Citrofortunella

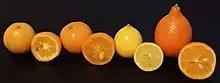
Citrofortunella varieties (left to right): Jiangsu kumquat, calamansi, limequat, mandarinquat

Citrofortunella are a large group of commercial hybrids that cross the kumquat with other citrus. In the system of citrus taxonomy established by Swingle, kumquats were placed in a different genus, "Fortunella", from "Citrus", which included citron, mandarin orange, pomelo and papedas. The result of genetic crosses between kumquats and these other citrus would then be intergeneric hybrids, so a novel genus name was coined for them in 1975, by compounding the names of the contributing genera to form "Citrofortunella". That the genus is of a hybrid nature is represented by a multiplication sign before the genus name, for example × "Citrofortunella microcarpa". Recent phylogenetic work has shown kumquats to fall within "Citrus" rather than belonging to a distinct genus, meaning these would no longer be considered intergeneric hybrids, and use of "Citrofortunella" as a distinct genus name for these hybrids loses taxonomic validity. All would be placed instead within "Citrus".